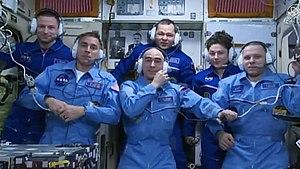
L'expédition 62 est le 62ᵉ roulement de l'équipage de l'ISS. L'expédition a débuté en février 2020, et est commandée par le cosmonaute Oleg Skripotchka.